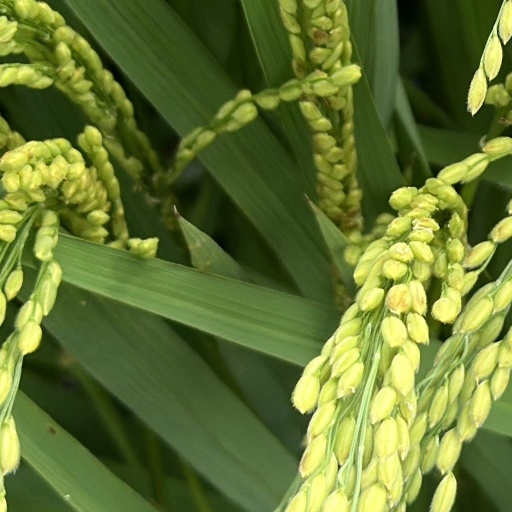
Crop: rice